Bhumika (film)

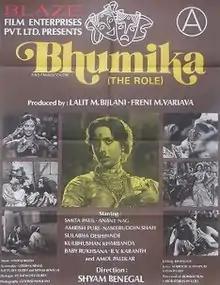
"Bhumika" poster

Bhumika (English: Role) is a 1977 Indian film directed by Shyam Benegal. The film stars Smita Patil, Amol Palekar, Anant Nag, Naseeruddin Shah and Amrish Puri.